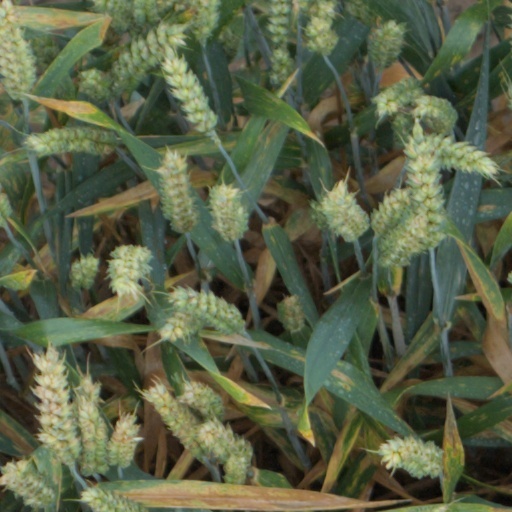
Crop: wheat